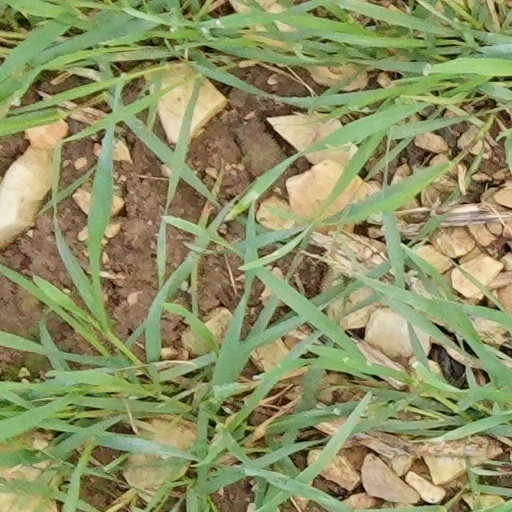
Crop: wheat